Corian

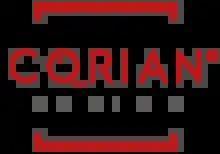
Corian brand logo

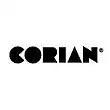
Former logo

Corian is a brand of solid surface material created by DuPont. Its primary use is as countertops, benchtop surface, wash basins, and wall paneling. It is composed of acrylic polymer and alumina trihydrate (ATH), a material derived from bauxite ore.